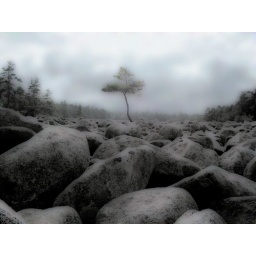
One tree in a field of boulders. From... Boulder Field, PA.